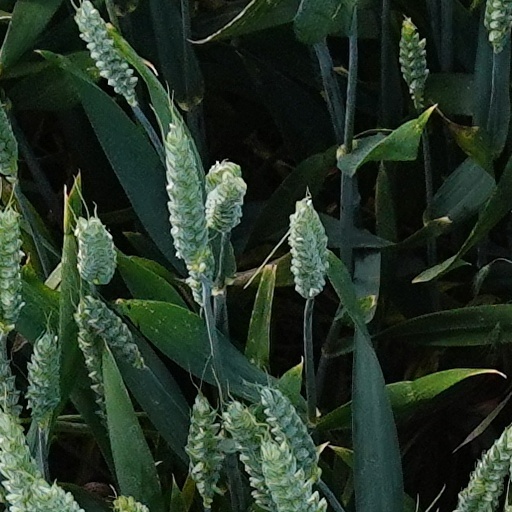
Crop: wheat